Olaf Ryes plass

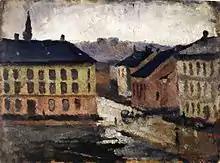
Olaf Ryes plass towards South East, painted by the famous painter Edvard Munch

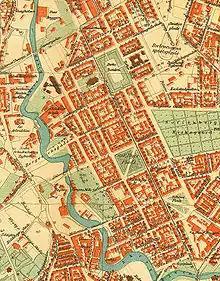
Map of the district, 1917. "Olaf Ryes plass" is the green central square.

Olaf Ryes plass ("Olaf Rye's Square") is a square and park placed centrally in the Grünerløkka borough of Oslo, Norway. It is more or less square in shape.